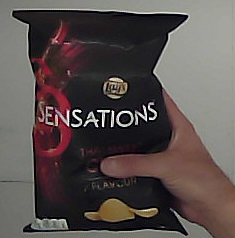
Product: lays_chill